Hidradenitis suppurativa

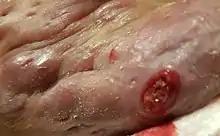
Hidradenitis Suppurativa Stage III. Open lesions are extremely painful.

In stage III disease, as classified by Hurley's staging system, fistulae left undiscovered, undiagnosed, or untreated, can rarely lead to the development of squamous cell carcinoma in the anus or other affected areas. Other stage III chronic sequelae may also include anemia, multi-localized infections, amyloidosis, and arthropathy. Stage III complications have been known to lead to sepsis, but clinical data are still uncertain.